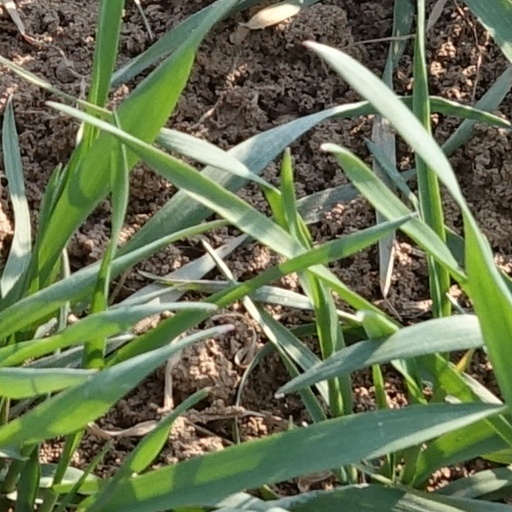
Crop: wheat